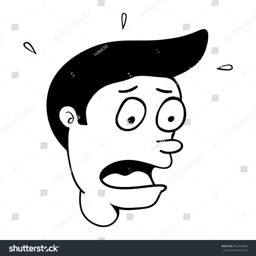
simple cartoon of a man with surprised or scared face